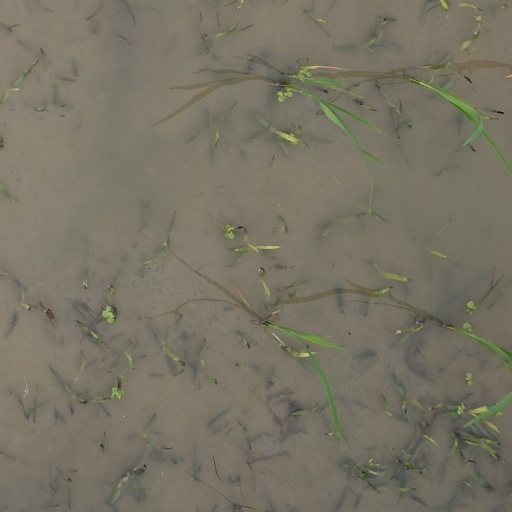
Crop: rice